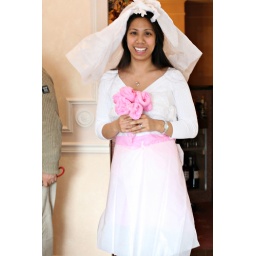
sheila in a "modern" tissue paper wedding dress